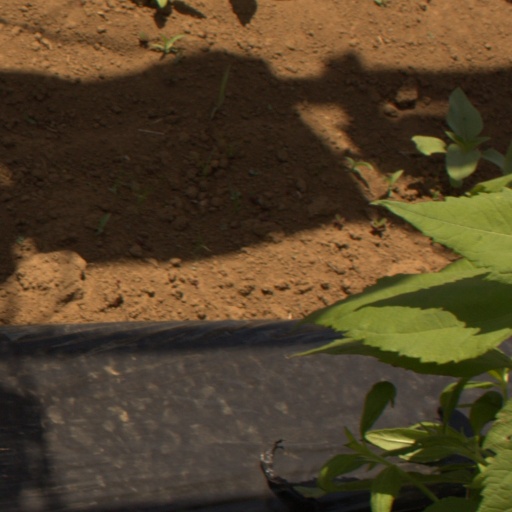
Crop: Jerusalem artichoke